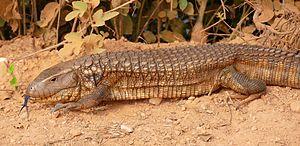
Dracaena paraguayensis est une espèce de sauriens de la famille des Teiidae.